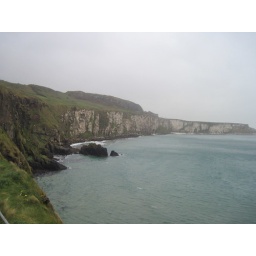
Tuesday, April 5 in Northern Ireland. County Antrim, Bushmill's Distillery, the Giant's Causeway and the coast of Northern Ireland by bus